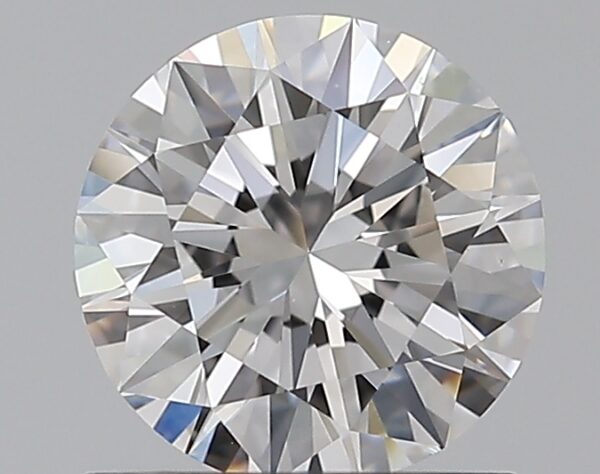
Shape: round
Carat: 1
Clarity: VS1
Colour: D
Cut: EX
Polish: EX
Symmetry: EX
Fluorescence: N
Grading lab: GIA
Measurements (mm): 6.44 x 6.48 x 3.92